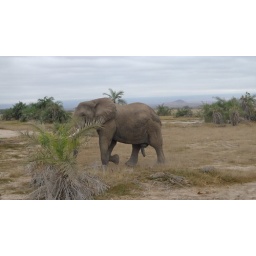
this connoiseur would only eat the fruits off of the few remaining trees in the area. No lowly leaves for him!